Direct reduction

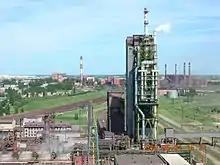
"Lebeddinskv GOK-1" unit at Gubkin (Russia): HYL process started up in 1999, capacity 0.9 Mt/year.

Packaging of pre-reduced iron ore is evenly divided between sponge iron and briquettes. Sponges are a highly porous metallic product, close to the original ore but highly pyrophoric, which limits their transport. They are therefore often subjected to hot compaction, which improves both product density and handling safety. In 2012, 45% of prereducts were transformed into briquettes in this way.